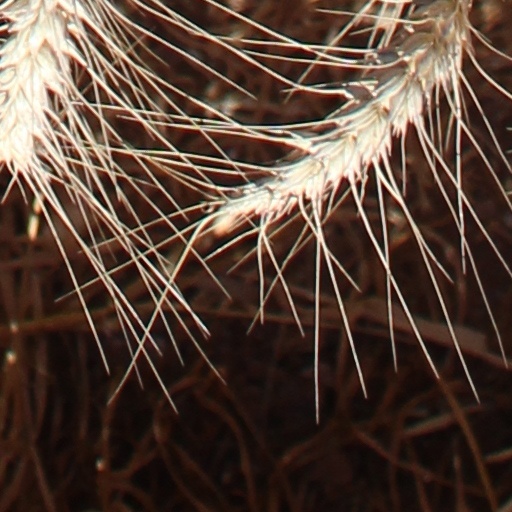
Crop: wheat